Bulgarian M36 helmet

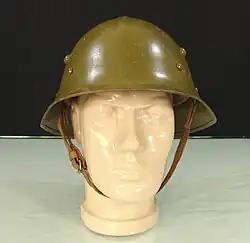
M36 Helmet type A front

The Bulgarian M36 helmet (in Bulgarian: "Каска М36") was the basic helmet of the Bulgarian Army prior to the outbreak of World War II and during the Bulgarian participation in the war. Its latest variant is still in service along with several different modern helmets, but is being phased out in favor of more modern kevlar helmets.